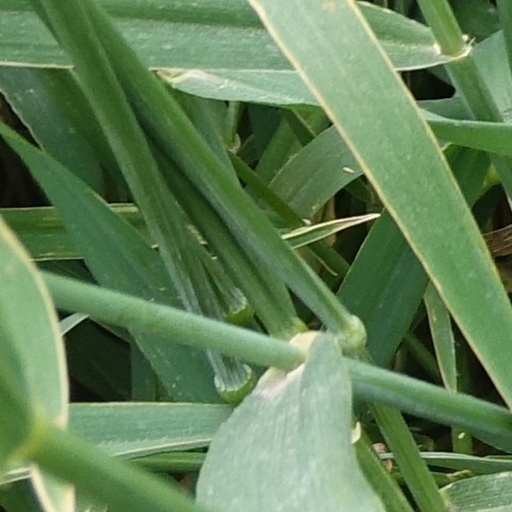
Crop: wheat